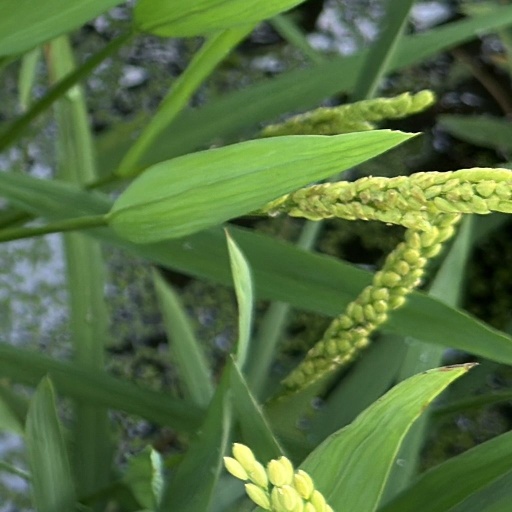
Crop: rice